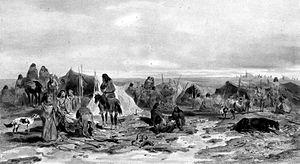
Les Tehuelches sont des Amérindiens de Patagonie, vivant entre le fleuve Río Negro et le détroit de Magellan essentiellement en territoire argentin et chilien. Ils étaient réputés pour être de très grande taille et semblent avoir été à la base du grand mythe des géants patagons.
La Patagonie, également appelée « Le Grand Sud », désigne une région géographique appartenant au cône Sud située dans la partie méridionale de l'Amérique du Sud et partagée entre une partie chilienne à l'ouest et une partie argentine à l'est. La Patagonie comprend donc principalement le sud de l’Argentine et le sud du Chili, pour une superficie d'environ 800 000 kilomètres carrés. Ces deux régions, séparées par la cordillère des Andes, abritent des paysages contrastés de montagnes, de glaciers, de pampa, de forêts subpolaires, de littoraux, d'îles et d'archipels. Elles sont habitées depuis plus de dix mille ans par les Sud-Amérindiens, tels les Mapuches, et ont été décrites pour la première fois par l'Italien Antonio Pigafetta dans son récit, publié en 1525, de la première circumnavigation, une expédition entreprise par le navigateur portugais Fernand de Magellan et achevée, après la mort de celui-ci, par l'espagnol Juan Sebastián Elcano. Après une colonisation lente et difficile, une partie de la population autochtone aujourd'hui est métissée qu'on peut qualifier de « sudaméricano-européenne ».
Les Patagons sont une tribu mythique de Sud-Amérindiens décrite dans les premiers témoignages européens sur la Patagonie, dont en tout premier lieu celui d'Antonio Pigafetta. Ils étaient censés mesurer plus du double de la taille d'un être humain ordinaire, certains témoignages les créditant de 3 m, voire plus. Jusqu'à la fin du XVIIᵉ siècle, les cartes des Amériques appelaient regio gigantum cette région de l'Amérique du Sud. Des descriptions européennes de la région alimentèrent le mythe pendant 250 ans avant d'être discréditées à la fin du XVIIIᵉ siècle alors même que Francis Drake avait déjà observé en 1578 : « Les sauvages ne sont pas de si grande taille que les Espagnols le disent ».